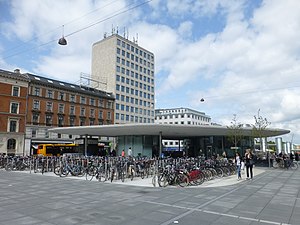
Nørreport Station / Galleri
Nørreport Station er en station i København, der som landets foreløbigt eneste har både metro-, S-togs-, regionaltogs- og fjerntogstrafik. Stationen er en fuldstændig undergrundsstation – dvs. der er ikke togtrafik i gadeplan, kun nedgang til perroner.